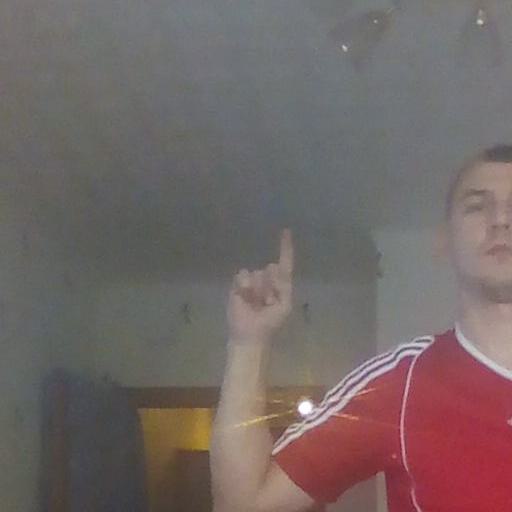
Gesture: one